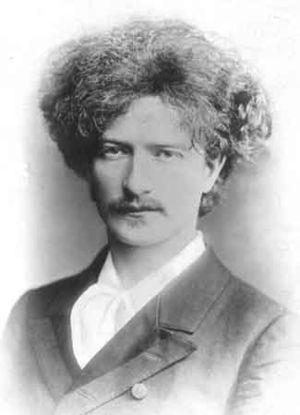
Portrait d'Ignacy Paderewski (1860-1941), pianiste, compositeur, diplomate et homme politique polonais .
Ignacy Jan Paderewski, ou Ignace Paderewski, né le 6 novembre 1860 à Kuryłówka en Podolie et mort le 29 juin 1941 à New York, est un pianiste, compositeur, homme d'État et diplomate polonais.
20 janvier : le Quatuor à cordes nᵒ 6 de Béla Bartók, créé à New York.